Yolka (singer)

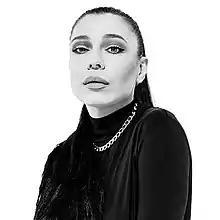

Elizaveta Valdemarovna Ivantsiv (born 2 July 1982), known professionally as Yolka ("Spruce"), is a Russian singer and presenter of Ukrainian origin.